Philipp Mainländer

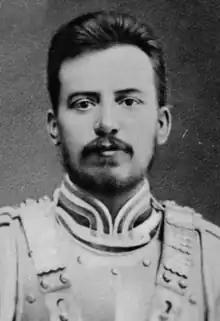
Mainländer, in 1875, wearing his military uniform

Although his wealthy parents had bought off his military service in 1861, Mainländer – according to an autobiographic note – expressed the desire "to be absolutely in all things submitted to another one once, to do the lowermost work, to have to obey blindly" and sedulously undertook numerous attempts to serve with weapons. On 6 April 1874, Mainländer, already 32 years old, submitted a request directly to the emperor Wilhelm I of Germany which was granted; this resulted in his appointment to the Cuirassiers in Halberstadt, beginning 28 September. During the four months leading up to his conscription, Mainländer, obsessed with work, composed the first volume of his main work "Die Philosophie der Erlösung". Describing this time, he later wrote:And now an enchanting life began, a spiritual blossoming full of bliss and blissful shivers. [...] This life lasted four full months; it filled June, July, August and September. Completely clear, consistent, and well-rounded was my system in my mind, and a creative frenzy revived me that did not need the whip of the thought that I must be finished by 28 September; for on 1 October I "had" to put on the king's coat - this date could not be postponed. If I hadn't finished by then, it would take "three" years for me to put the finishing touches on my work, i.e. I would have seen myself thrown into an abyss into which the furies of a broken existence would inevitably have thrown me.Mainländer handed the completed manuscript to his sister Minna, asking her to find a publisher while he completed his military service. The author composed a letter to the as yet unknown publisher, requesting the omission of his birth name and substitution of the pen name "Philipp Mainländer", and stating that he would abhor nothing more than "being exposed to the eyes of the world".